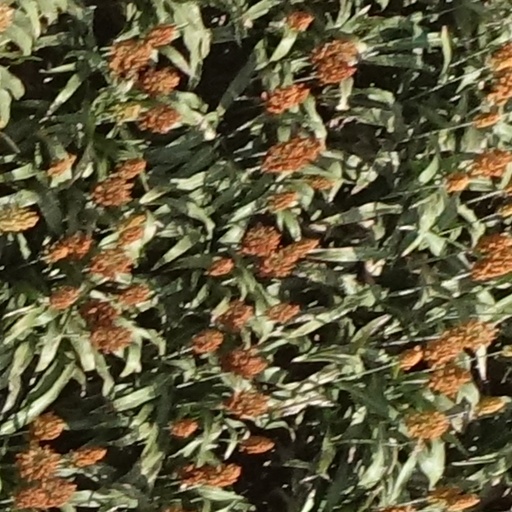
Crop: sorghum